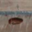
Label: cockroach